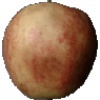
Label: Apple Red 3